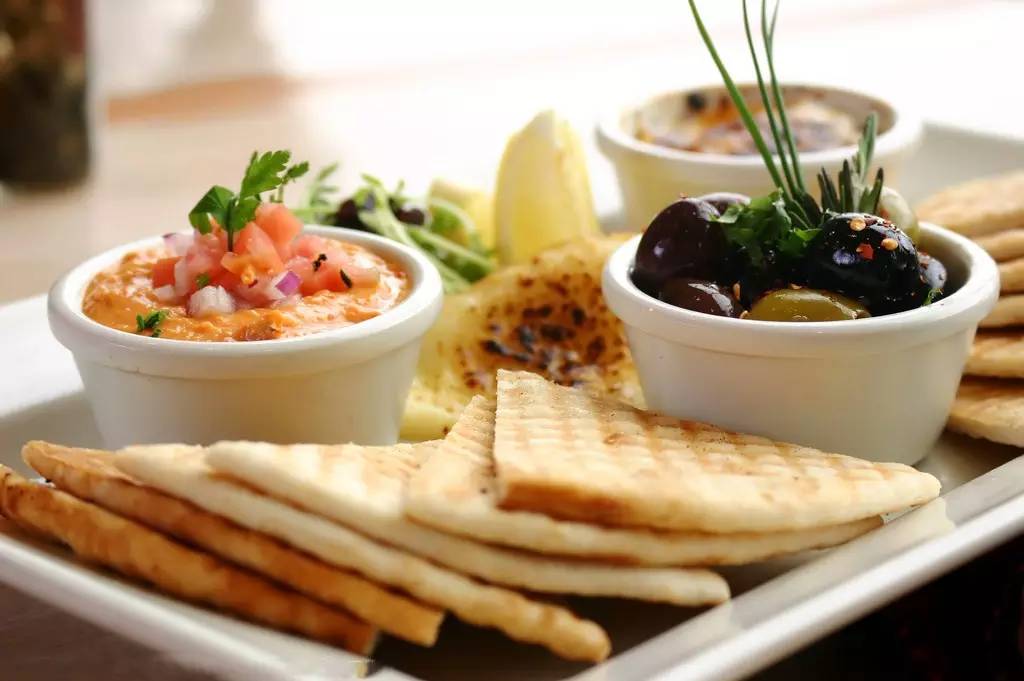
Label: trash